Women's March on Versailles

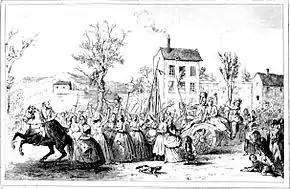
The women hailed by onlookers on their way to Versailles (illustration c. 1842)

The Women's March on Versailles, also known as the Black March, the October Days or simply the March on Versailles, was one of the earliest and most significant events of the French Revolution. The march began among women in the marketplaces of Paris who, on the morning of 5 October 1789, were nearly rioting over the high price of bread. The unrest quickly became intertwined with the activities of revolutionaries seeking liberal political reforms and a constitutional monarchy for France. The market women and their allies ultimately grew into a crowd of thousands. Encouraged by revolutionary agitators, they ransacked the city armory for weapons and marched on the Palace of Versailles. The crowd besieged the palace and, in a dramatic and violent confrontation, they successfully pressed their demands upon King Louis XVI. The next day, the crowd forced the king and his family to return with them to Paris. Over the next few weeks most of the French assembly also relocated to the capital.